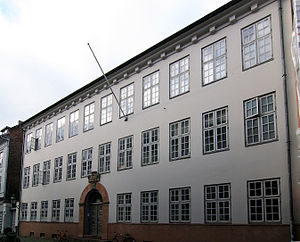
Fredede bygninger i Københavns Kommune, postnummer 11xx
Borchs Kollegium, Store Kannikestræde, København. Bygget 1823. Fredet.
Denne liste over fredede bygninger i Københavns Kommune viser alle fredede bygninger i Københavns Kommune i postnumrene 11xx, bortset fra kirker. Listen bygger på data fra Kulturarvsstyrelsen.